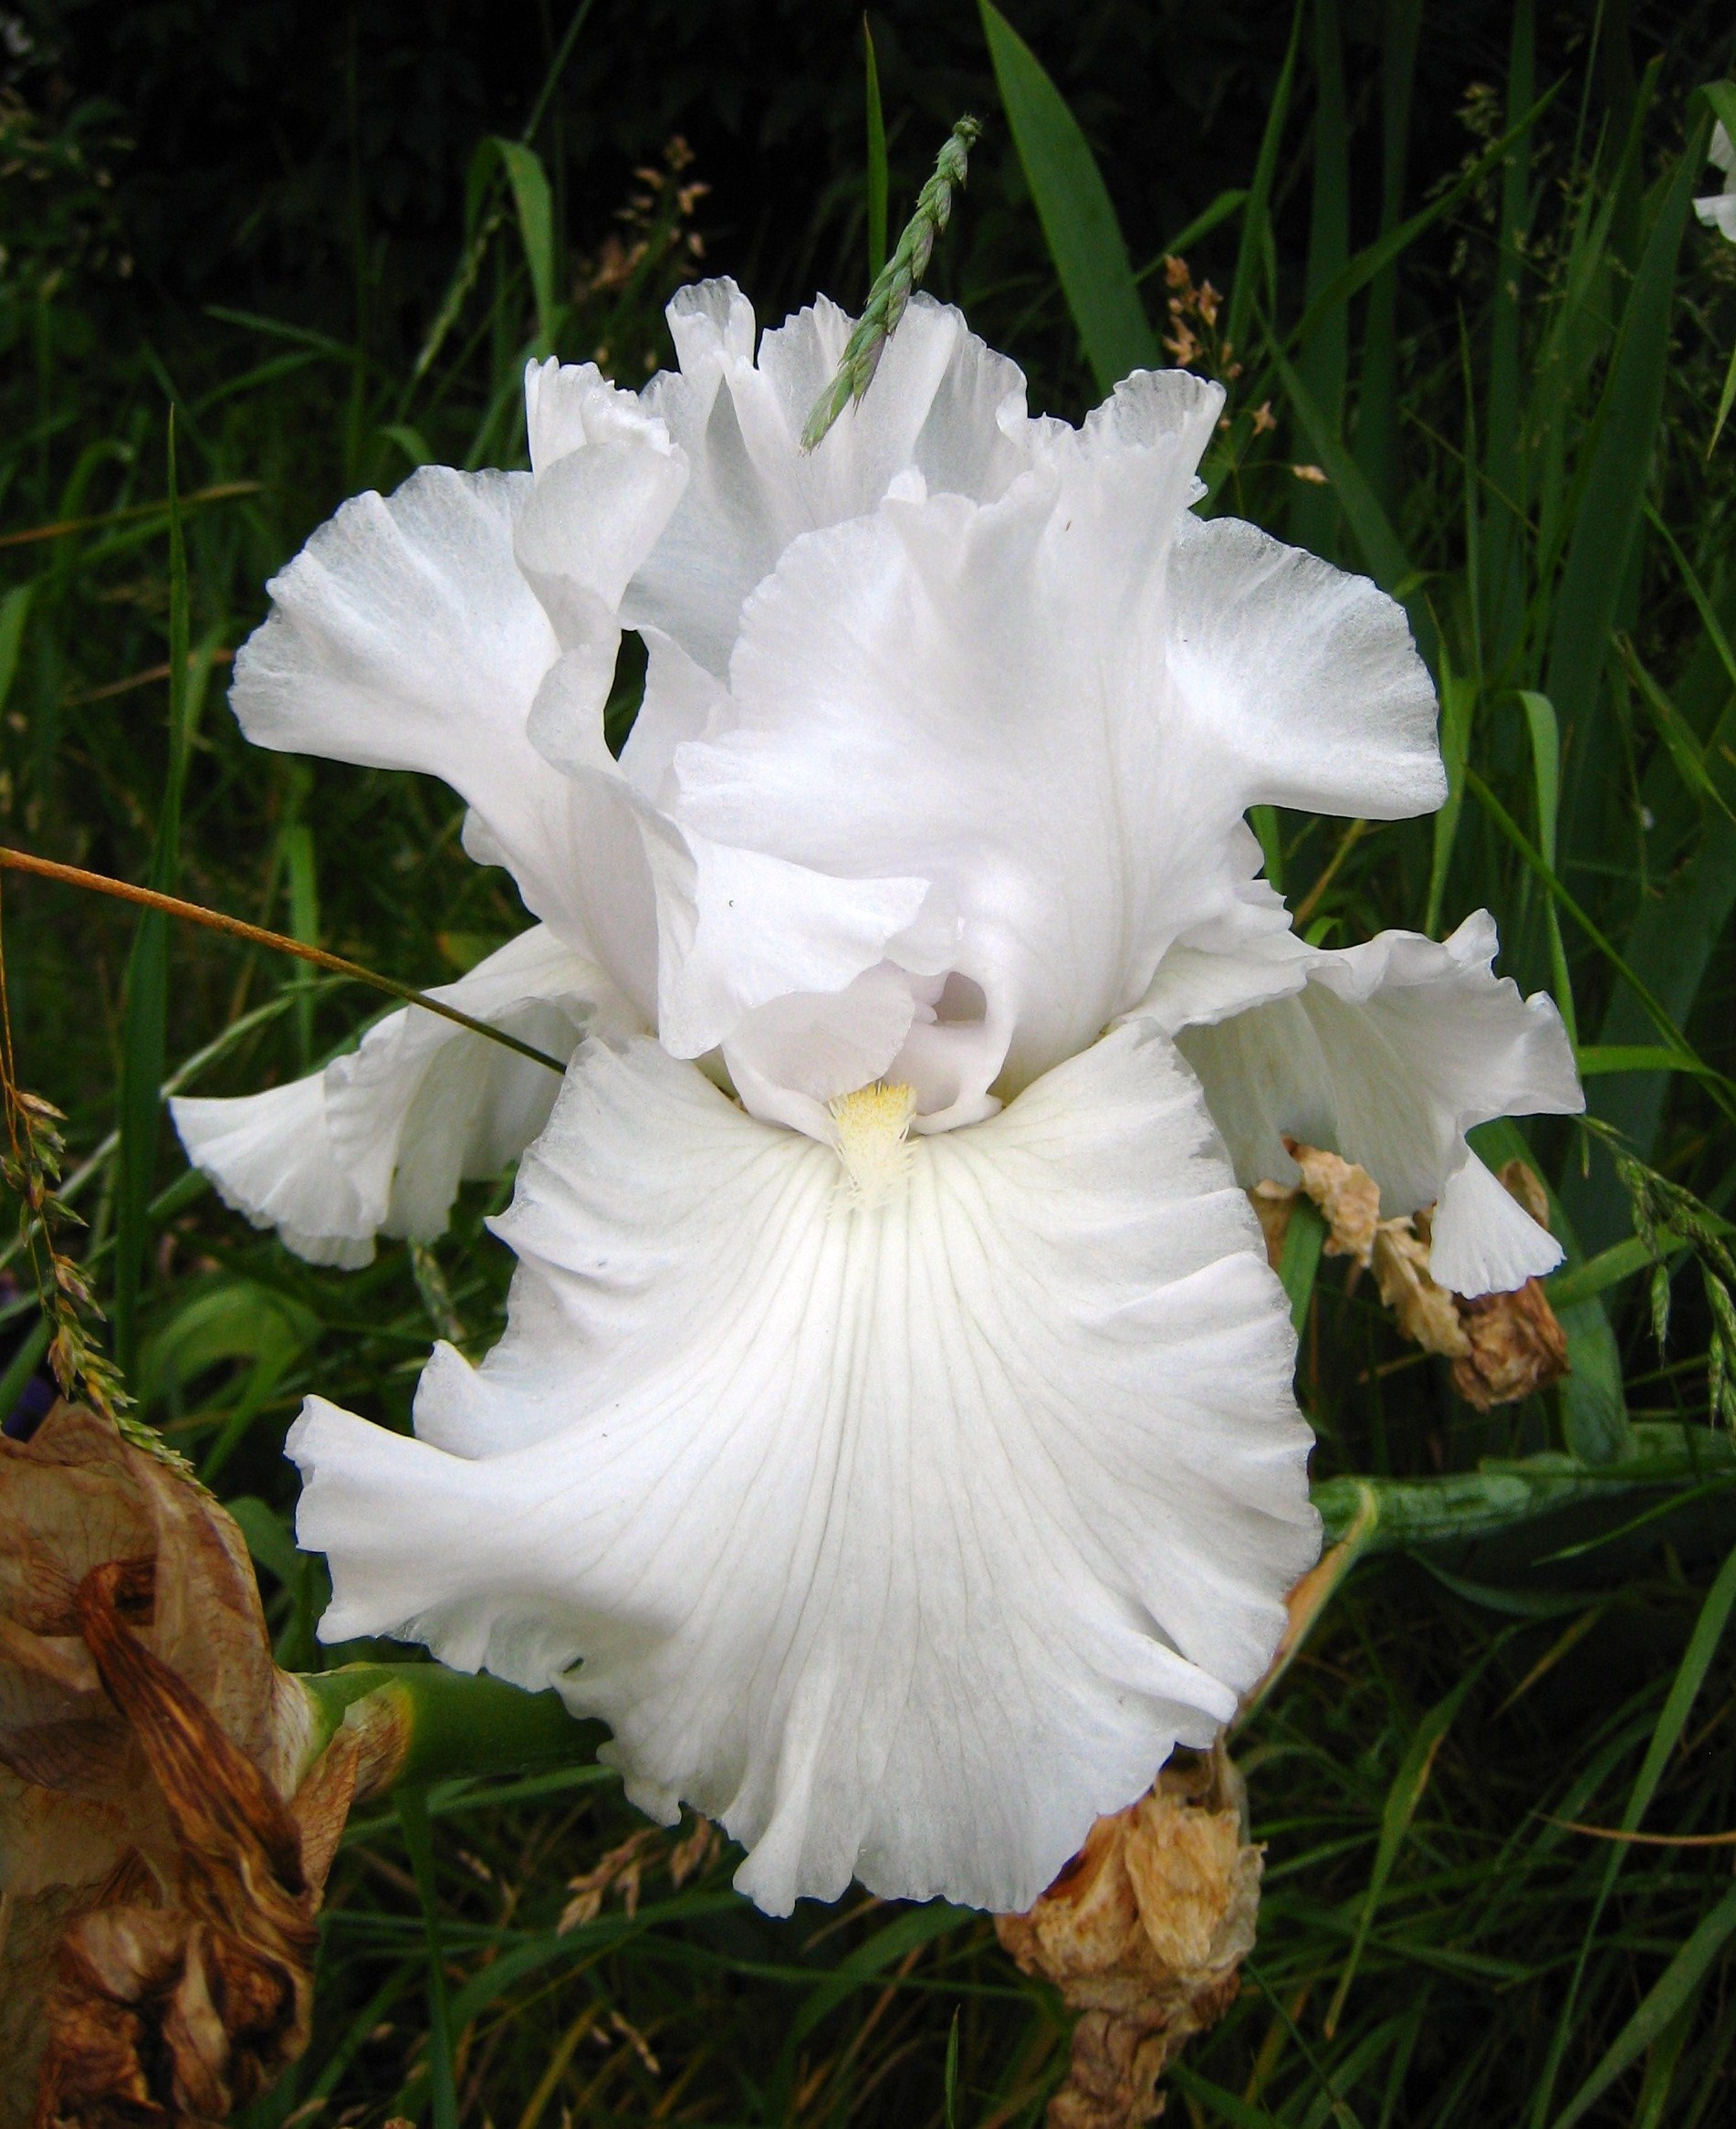
blossom, plant, white, flower, petal, bloom, summer, floral, botany, blooming, flora, petals, iris, bright, gladiolus, flowering plant, land plant, iris family